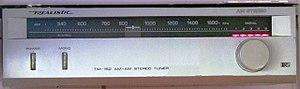
Récepteur à modulation d'amplitude en stéréo TM-152 AM et AM stéréo réaliste c. 1988. Réception en bande latérale indépendante, mode B8E
La modulation d'amplitude en stéréo recouvre plusieurs procédés de radiodiffusion et de transmission radioélectrique en modulation d'amplitude dans la gamme des Petites Ondes ou Ondes Moyennes s'étendant sur des fréquences de 525 kHz à 1 605 kHz dans la plupart des pays avec un espacement 9 kHz entre canaux, et jusqu'à 1 710 kHz en Amérique avec un espacement de 10 kHz entre canaux. La Modulation d'amplitude en stéréo est destinée à être reçue directement par le public et s'applique à la fois à la réception individuelle et à la réception communautaire.
La bande latérale indépendante ou Independent sideband est un mode de transmission radioélectrique en modulation d'amplitude dans laquelle chaque bande latérale correspond à un ou plusieurs signaux modulants distincts de ceux de l'autre bande; les transmissions à bandes latérales indépendantes sont avec une porteuse complète, réduite ou supprimée.